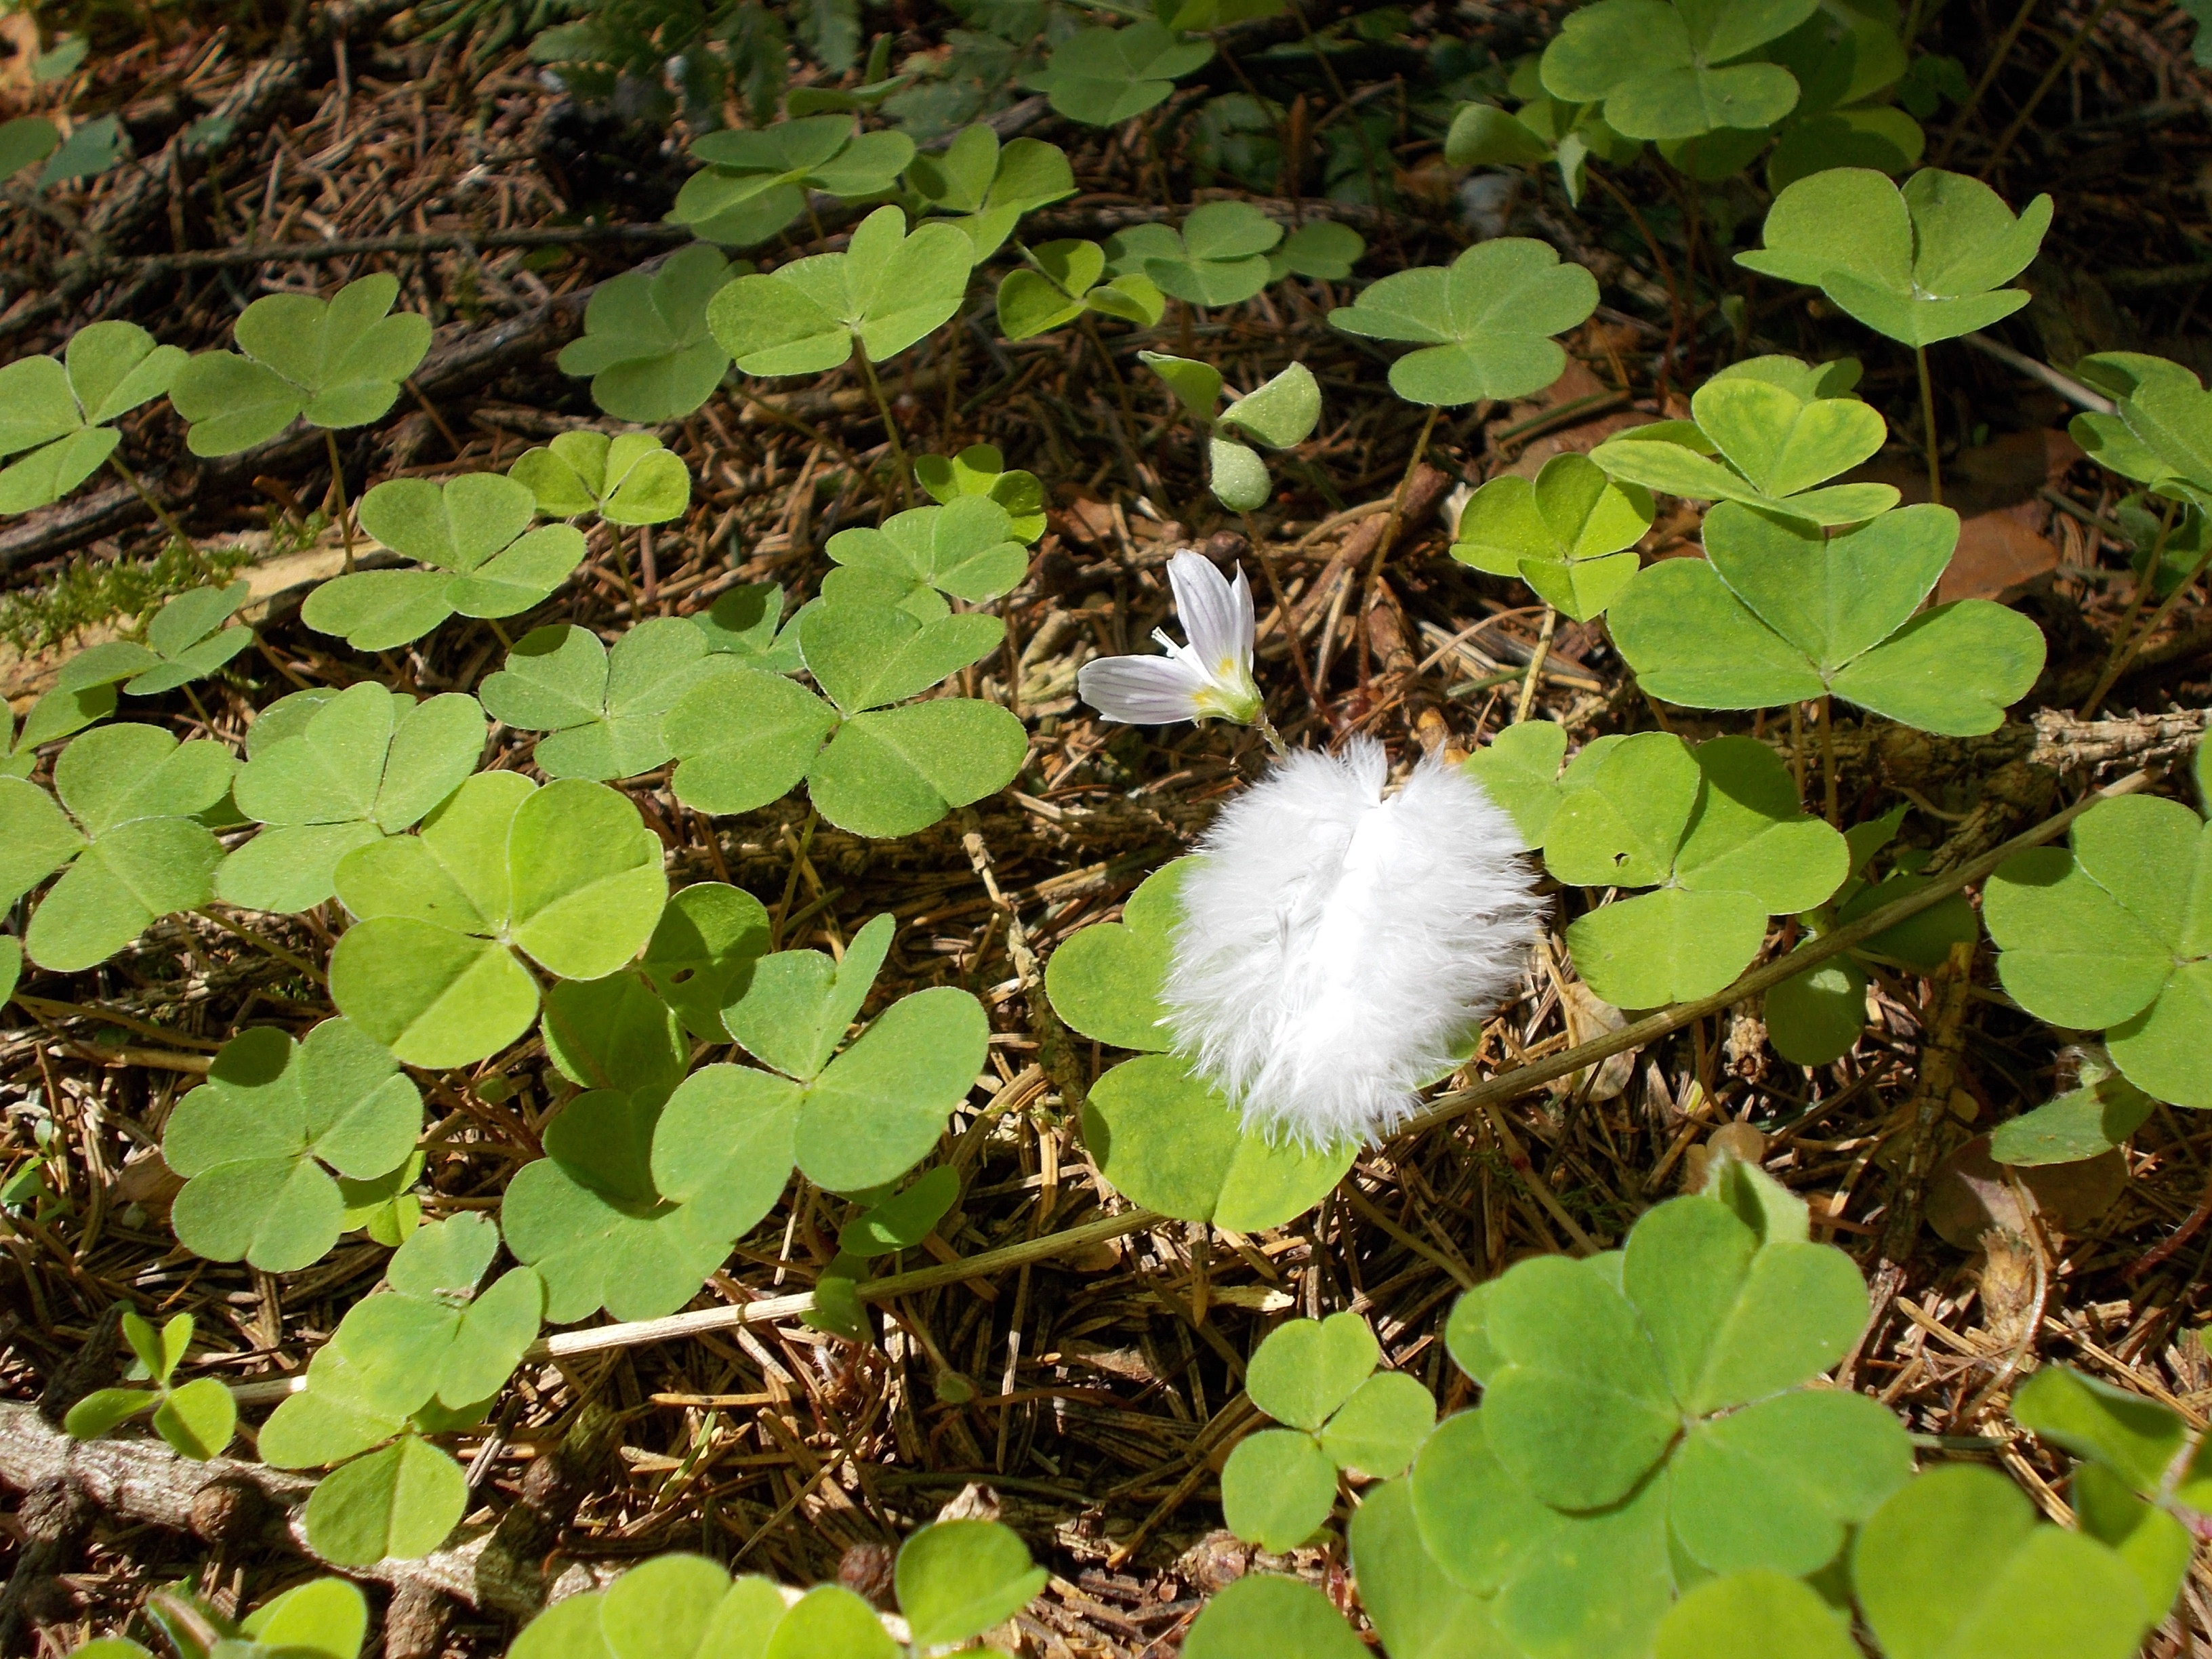
nature, forest, plant, leaf, flower, spring, green, botany, garden, flora, fauna, wildflower, shrub, magic, woodland, mood, of course, klee, flowering plant, annual plant, land plant